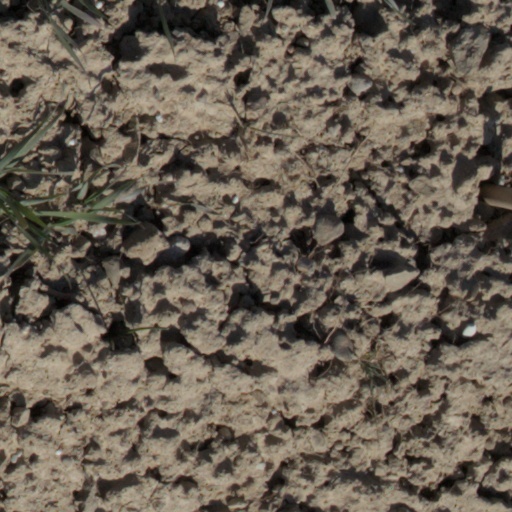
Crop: wheat